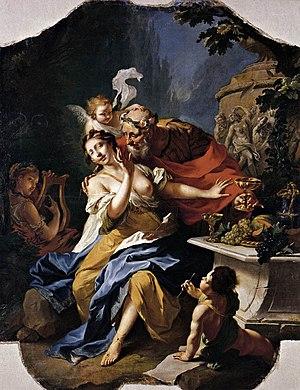
Anacréon est un acte de ballet de Jean-Philippe Rameau, composé sur un livret de Louis de Cahusac.
Anacréon, né vers -550 à Téos, en Ionie, mort vers -464, est l'un des plus grands poètes lyriques grecs avec Alcée de Mytilène, Archiloque de Paros et Sappho. Il fut surnommé « Le chantre de Téos » et « Le vieillard de Téos ».